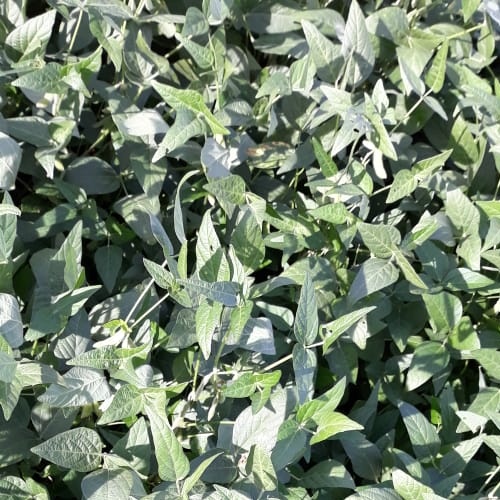
Label: Diabrotica_speciosa